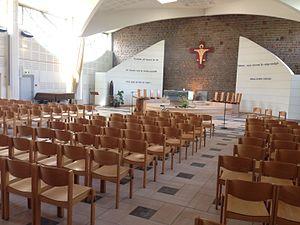
Valpré-Lyon ou institut missionnaire de l’Assomption de Lyon-Écully ou château de Valpré, est un domaine de 6 hectares situé à Écully et sur lequel se trouve un château datant originellement de 1680 mais reconstruit en 1870. Le lieu est acheté en 1947 par les Augustins de l'Assomption et constitue entre autres un hôtel et un centre d'accueil d'entreprises.